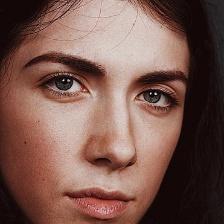
Label: faces